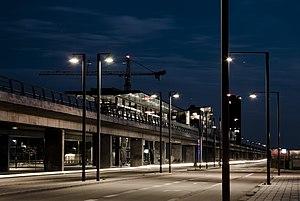
Bella Center est une station de la ligne 1 du métro de Copenhague située sur l'île d'Amager sur la commune de Copenhague.